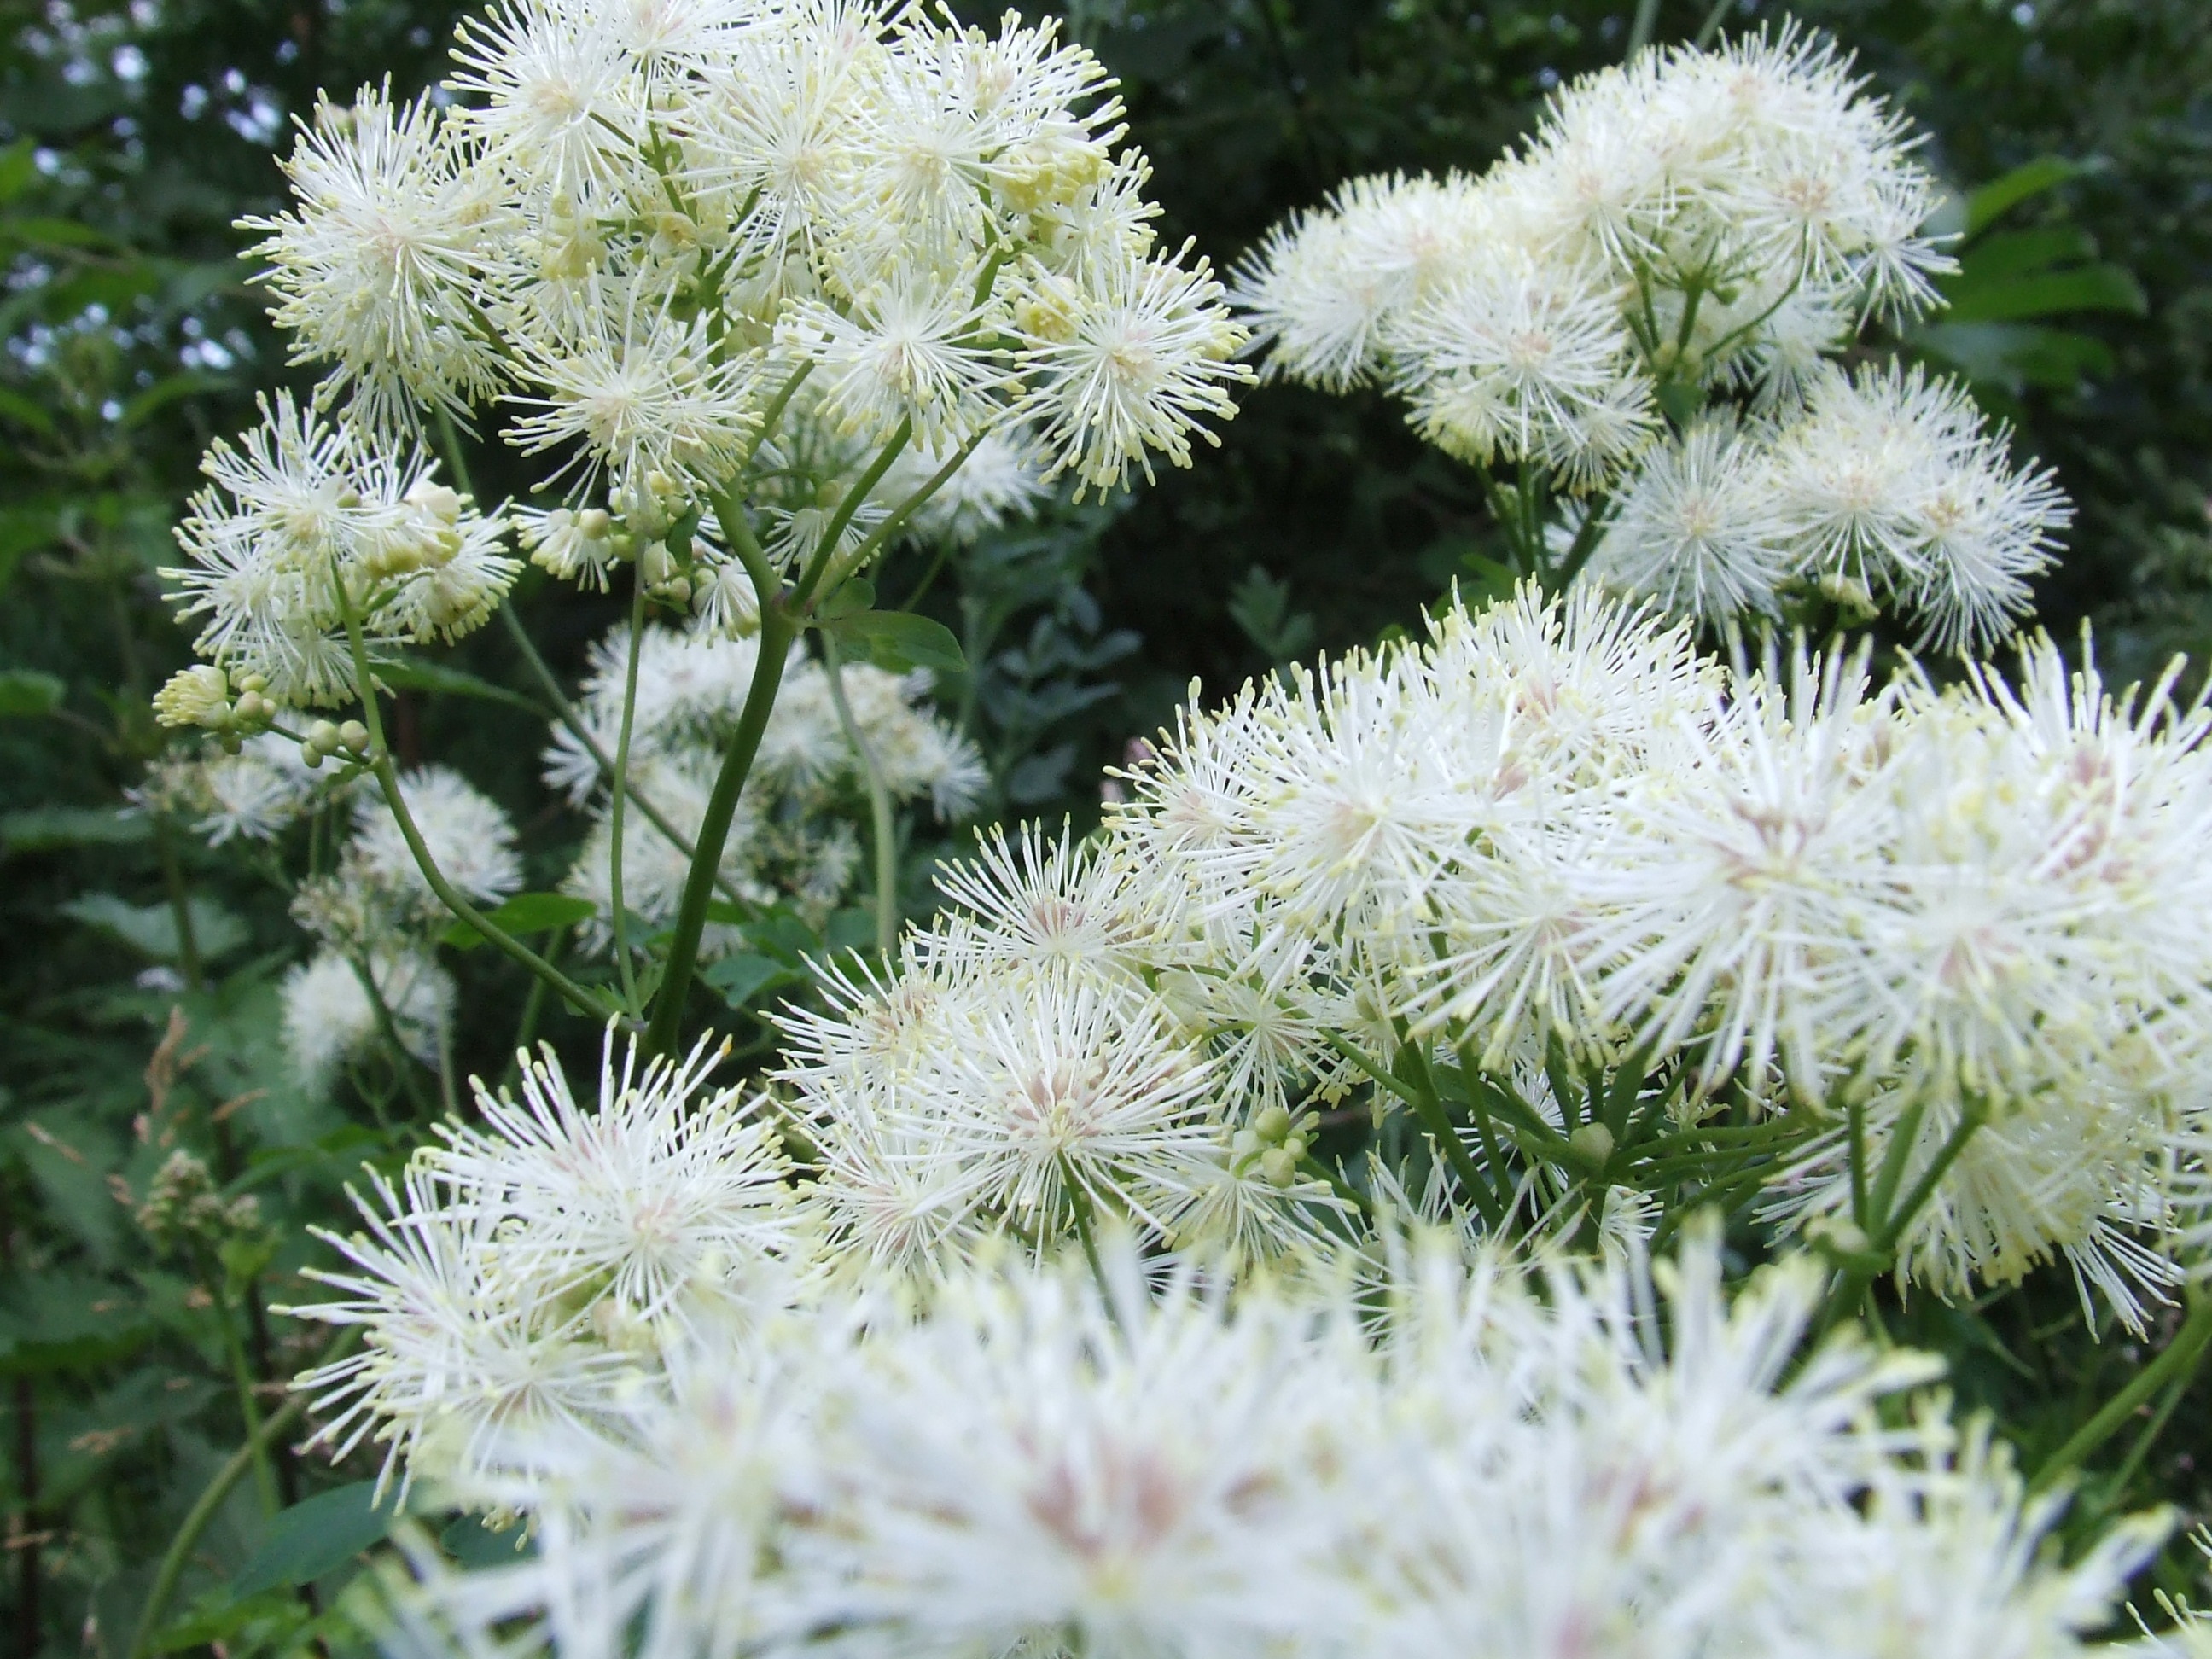
nature, plant, white, flower, produce, botany, garden, flora, wildflower, flowers, shrub, flowering plant, daisy family, snowballs, filipendula ulmaria, subshrub, land plant